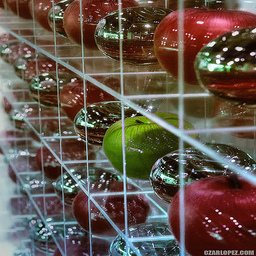
Label: Apple